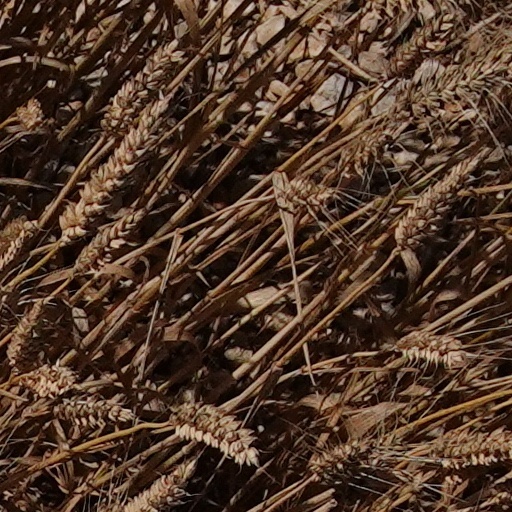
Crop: wheat